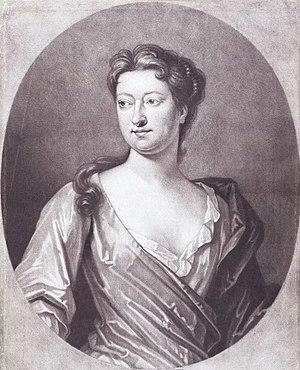
Susanna Centlivre, est une femme de lettres britannique célèbre par ses aventures et son talent dramatique.